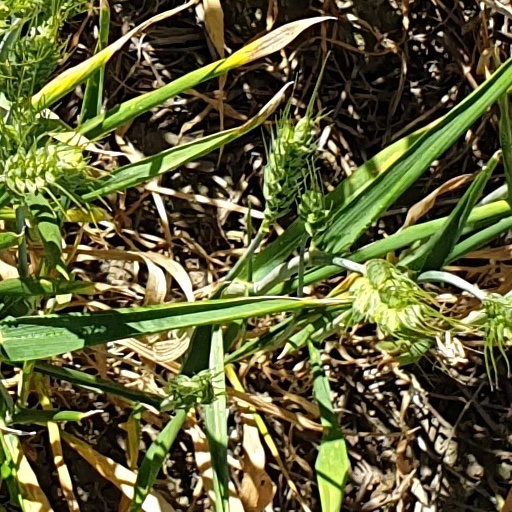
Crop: wheat